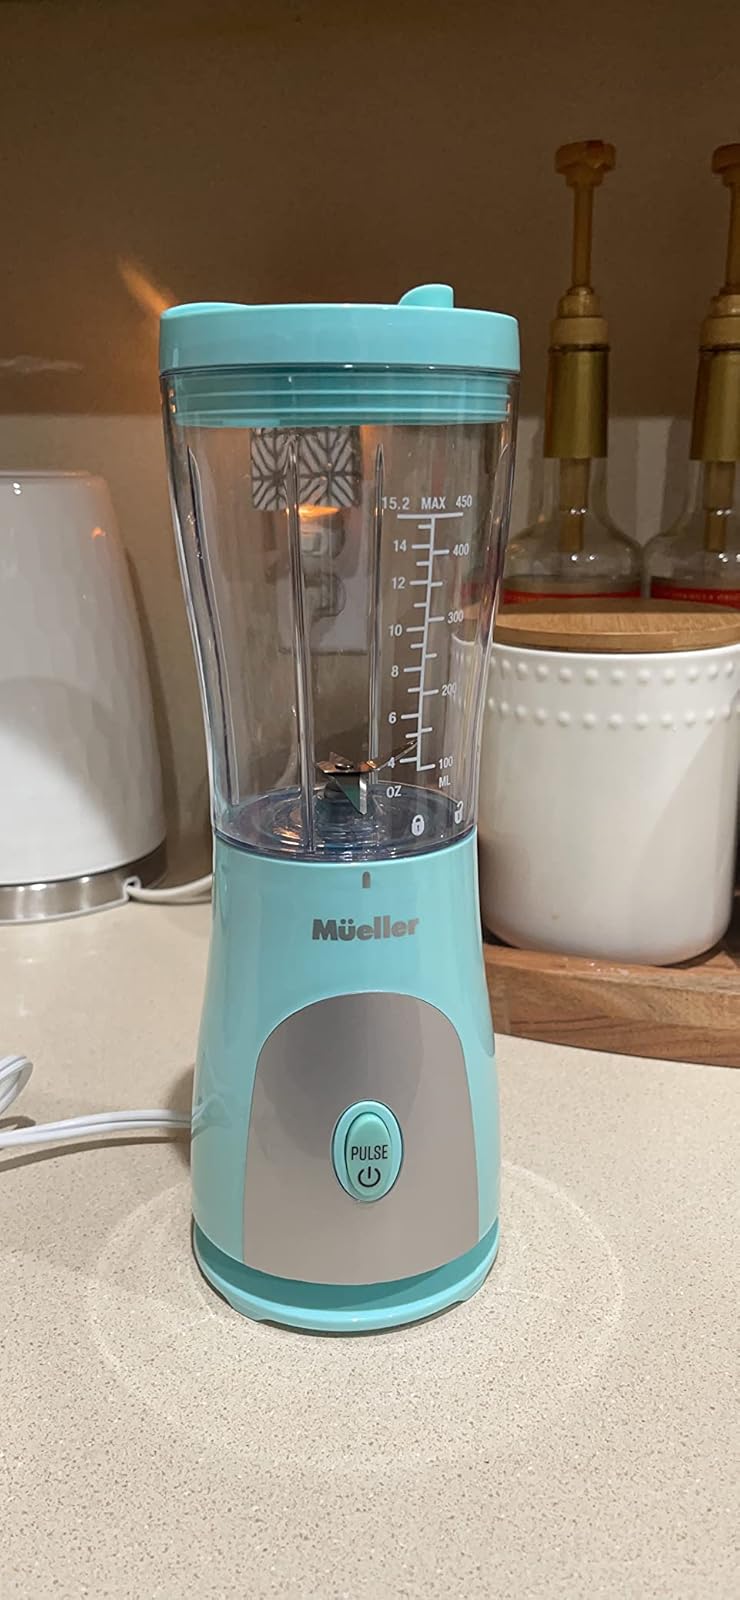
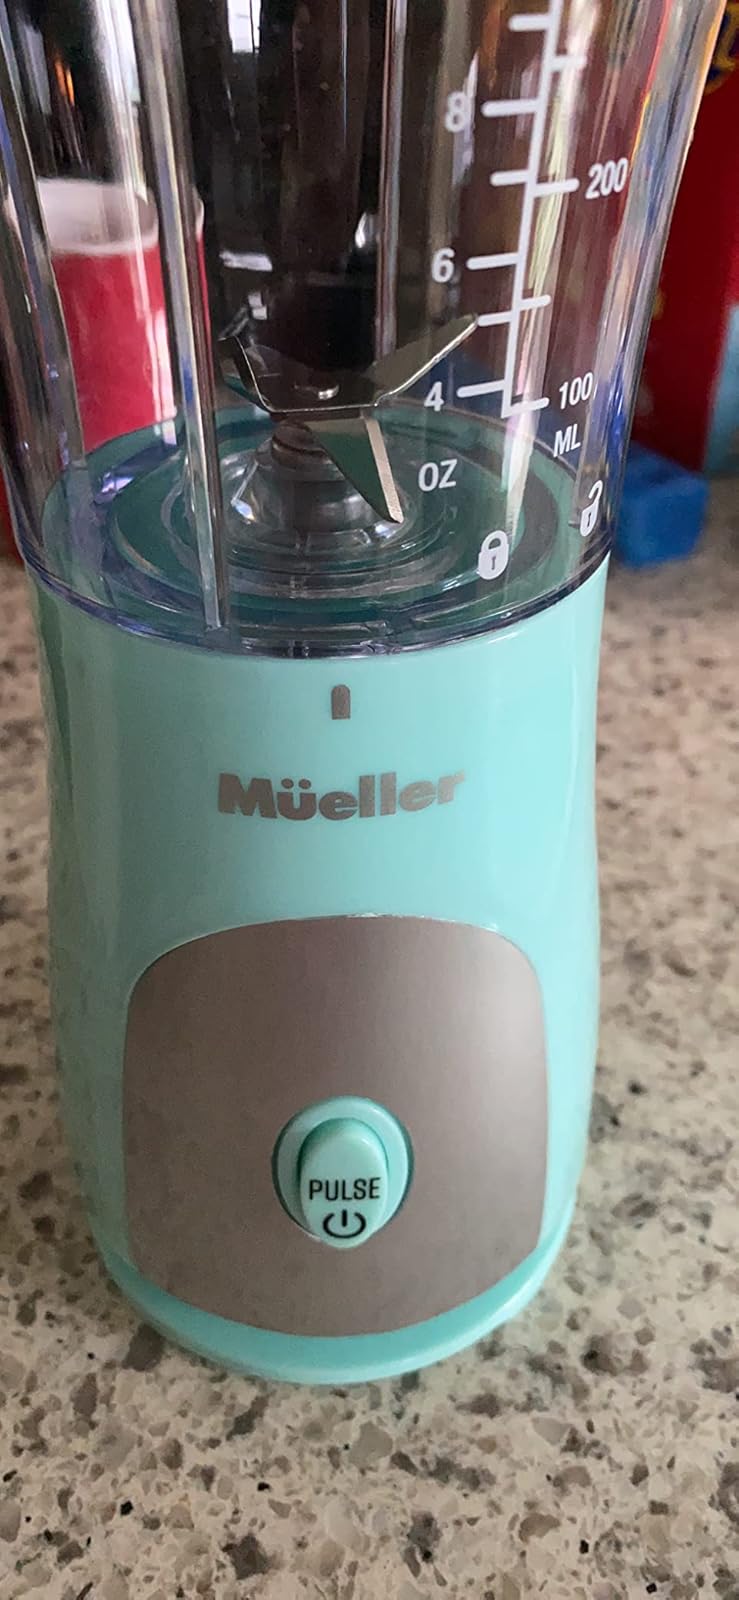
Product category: items_blender
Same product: yes